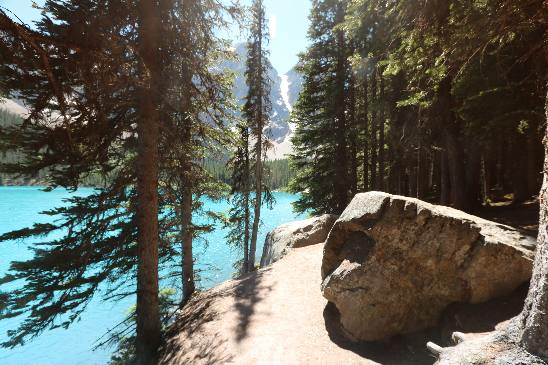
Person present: No